Gaelic Ireland

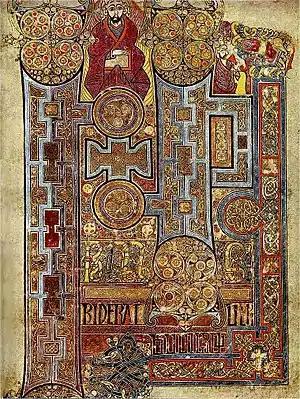
A page from the Book of Kells, made by Gaelic monastic scribes in the 9th century

Gaelic Ireland was the Gaelic political and social order, and associated culture, that existed in Ireland from the late prehistoric era until the 17th century. It comprised the whole island before Anglo-Normans conquered parts of Ireland in the 1170s. Thereafter, it comprised that part of the country not under foreign dominion at a given time (i.e. the part beyond The Pale). For most of its history, Gaelic Ireland was a "patchwork" hierarchy of territories ruled by a hierarchy of kings or chiefs, who were chosen or elected through tanistry. Warfare between these territories was common. Traditionally, a powerful ruler was acknowledged as High King of Ireland. Society was made up of clans and, like the rest of Europe, was structured hierarchically according to class. Throughout this period, the economy was mainly pastoral and money was generally not used. A Gaelic Irish style of dress, music, dance, sport and art can be identified, with Irish art later merging with Anglo-Saxon styles to create Insular art.